Anne de Montmorency, 1st Duke of Montmorency

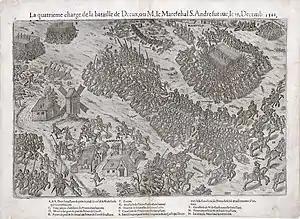
Battle of Dreux at which Montmorency was captured for the third time in his career

The king was increasingly conscious that the next Imperial thrust might come from the north, and this was only furthered by the new state of war with England. To this end, he replaced Navarre (formerely the duc de Vendôme prior to the death of the old king in 1555) as commander of the northern frontier army with Montmorency in May 1557.